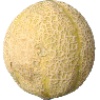
Label: Cantaloupe 2